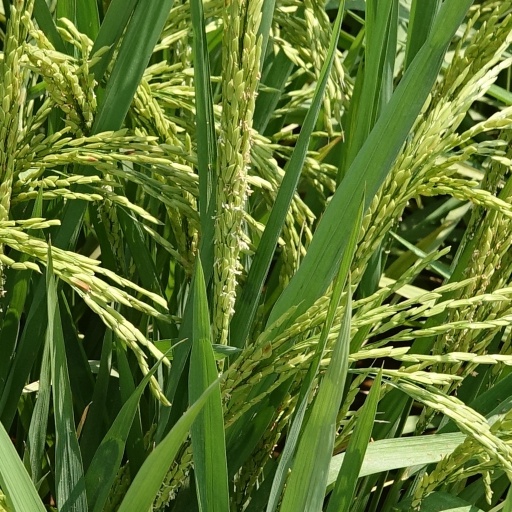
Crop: rice